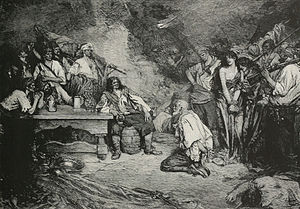
Henry Morgan
Kunstnerisk illustration fra 1887: Morgan i Porto Bello: Dette blev oprindeligt offentliggjort i Pyle, Howard (August–September 1887). "Buccaneers and Marooners of the Spanish Main". Harper's Magazine.
Sir Henry Morgan var en walisisk pirat, der blev kendt som leder af sørøvere og kapere i Caribien. Han blev guvernør på Jamaica fra 1675.